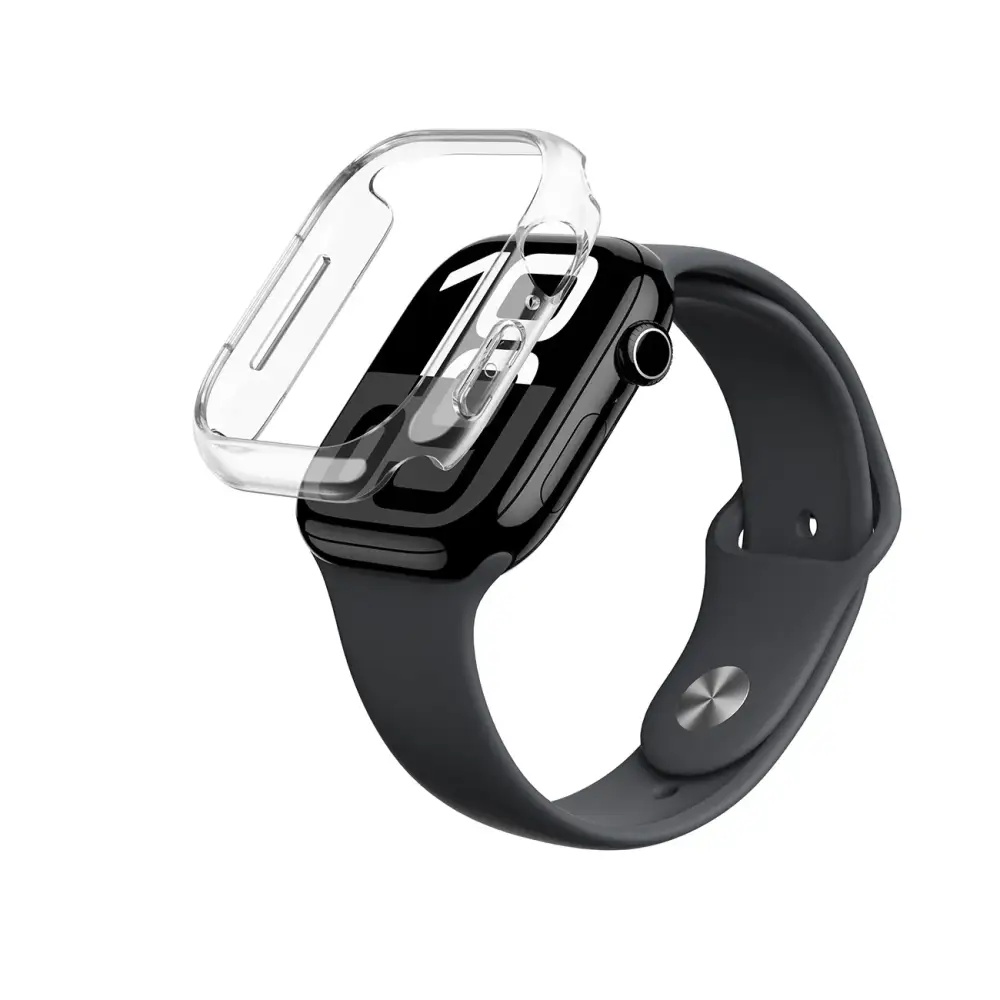
Минимален калъф AmazingThing за Apple Watch 46 мм - прозрачен
Минимален калъф AmazingThing за Apple Watch 46 мм - прозрачен Калъфът AmazingThing Minimal за Apple Watch 46 mm е универсална защита, проектирана с мисъл за максимален комфорт и функционалност. Благодарение на дизайна "всичко в едно", калъфът покрива целия преден и страничен ръб на часовника, осигурявайки пълно покритие без загуба на достъп до бутони и функции. Изработен от издръжлив PC материал, той перфектно предпазва от надраскване, удари и ежедневно носене. Прозрачната форма ви позволява да изложите оригиналния вид на часовника, като същевременно гарантирате неговата безопасност. Лесното сглобяване и прецизното прилягане правят кутията почти невидим, но ефективен защитен щит. Изберете защита, която не затъмнява стила. ~ Спецификация: Марка: AmazingThing Серия: Минимален калъф AmazingThing за Apple Watch 46 mm Съвместимост: Apple Watch Series 10 (46 mm) Материал: PC Цвят: прозрачен ~ Основни характеристики на AmazingThing Minimal Case за Apple Watch 46 мм: Защита "всичко в едно": Калъфът покрива цялата предна част и извитите страни на часовника, осигурявайки цялостна защита срещу надраскване и удари. Вграден дизайн без жертване на функционалността: Осигурява достъп до всички бутони и функции на Apple Watch, без да ограничава потребителя. Прозрачната форма запазва дизайна на часовника: Позволява оригиналният вид на Apple Watch да бъде напълно изложен. Прецизно прилягане: Калъфът пасва идеално върху корпуса на часовника, без да се размества или изпъква. Издръжлив компютърен материал: Твърдата пластмаса ефективно предпазва от ежедневните опасности, без да добавя ненужен обем към вашето устройство. ~ Дизайнът "всичко в едно" защитава цялата предна и странична част на вашия Apple Watch Калъфът покрива не само екрана, но и извитите страни на часовника, създавайки еднородно покритие, което ефективно предпазва от надраскване и механични повреди. Пълна защита без ограничения за достъп до функциите на часовника Всички бутони и функции са лесно достъпни – можете свободно да използвате своя Apple Watch, без да сваляте калъфа. Прозрачният дизайн не закрива визията на часовника Прозрачното покритие позволява естетиката на Apple Watch да се покаже напълно, независимо от цвета на корпуса. Прецизното прилягане повишава комфорта и безопасността Калъфът приляга плътно около часовника, елиминирайки риска от случайно движение или разхлабване по време на носене. Твърдият PC материал увеличава устойчивостта на повреди Материалът, използван при производството, осигурява издръжливост и ефективна защита, като същевременно не придава обем на часовника и не засяга външния му вид.
Brand: Amazingthing
Category: Apparel & Accessories > Jewelry > Watch Accessories > Watch Stickers & Decals